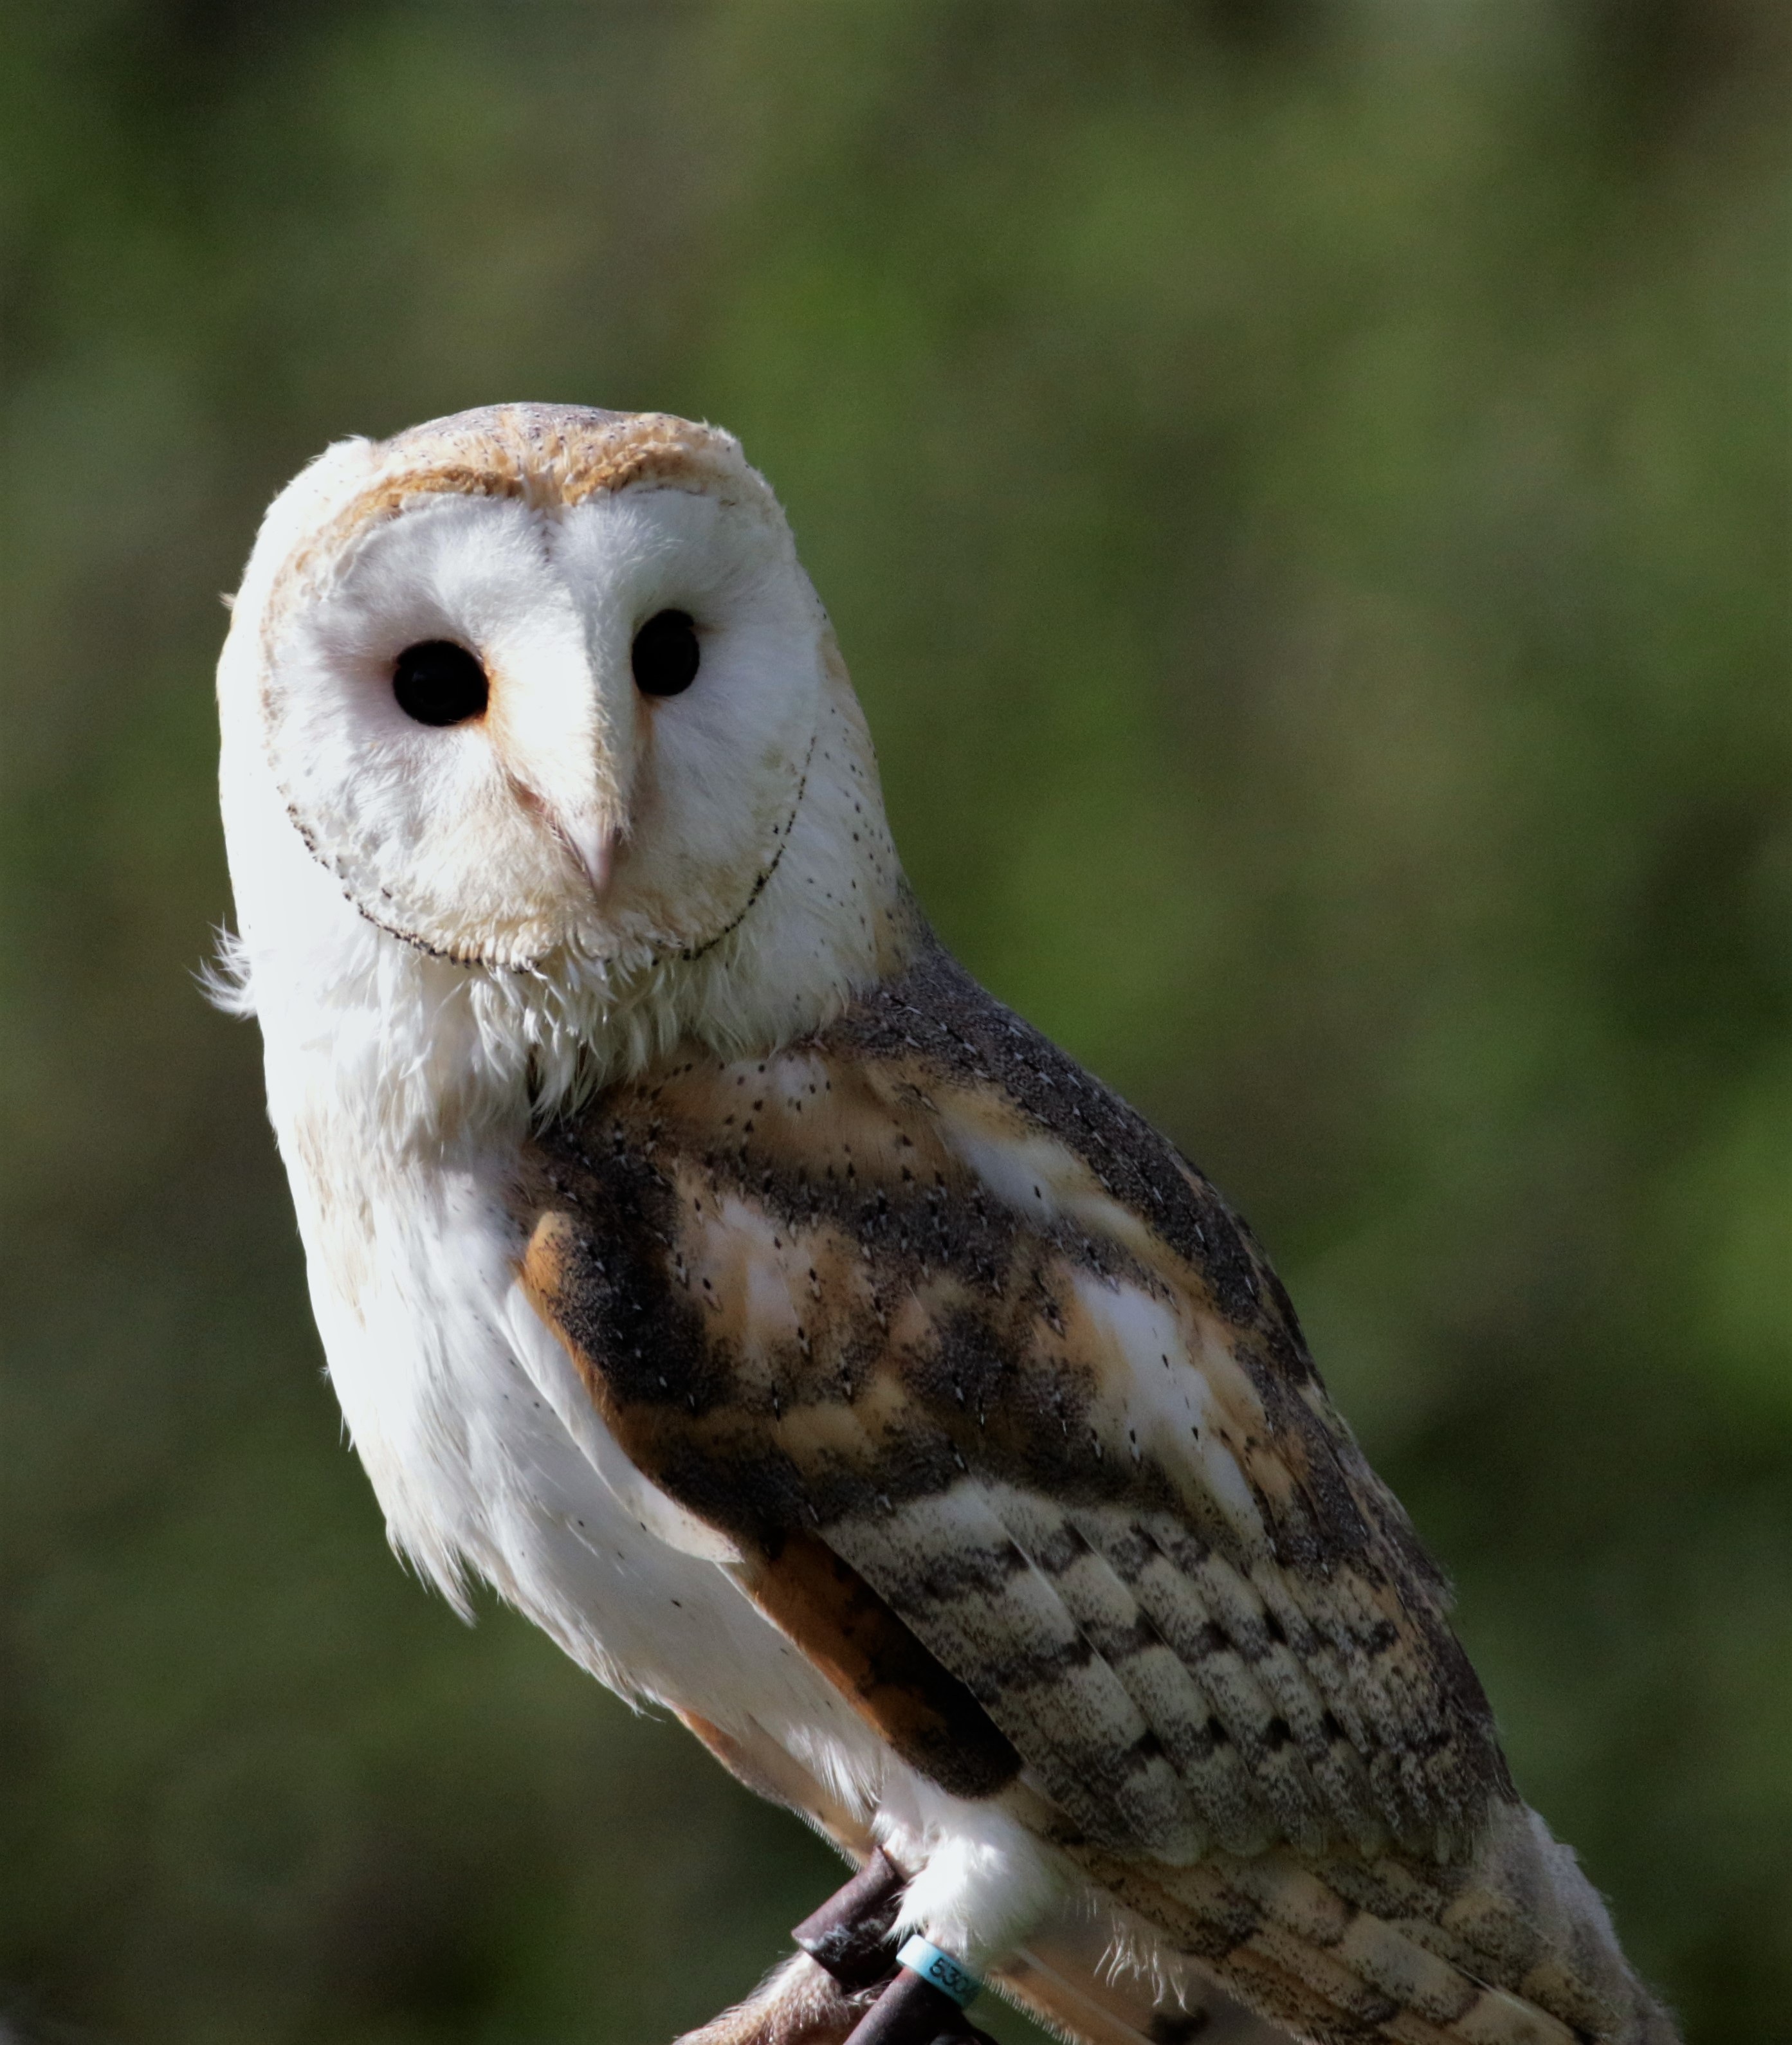
bird, wing, white, night, barn, animal, wildlife, beak, predator, hawk, owl, feather, fauna, raptor, bird of prey, outdoors, vertebrate, carnivore, hunter, nocturnal, falcon, prey, barn owl, accipitriformes